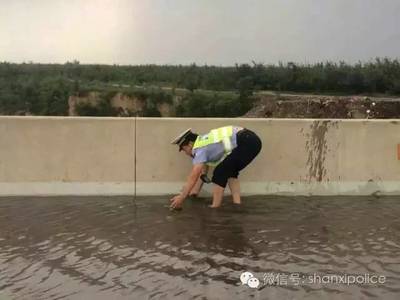
Weather: rain or strom